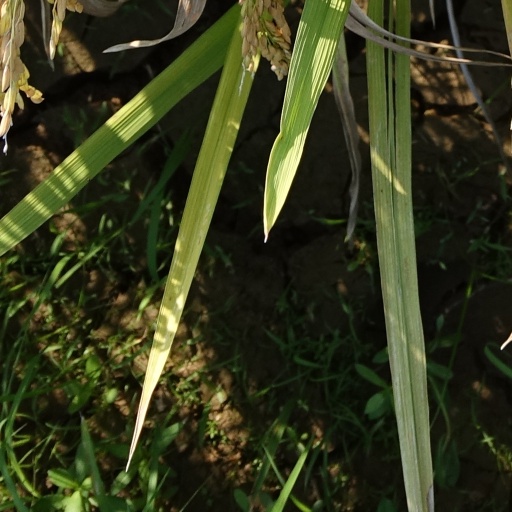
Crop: rice